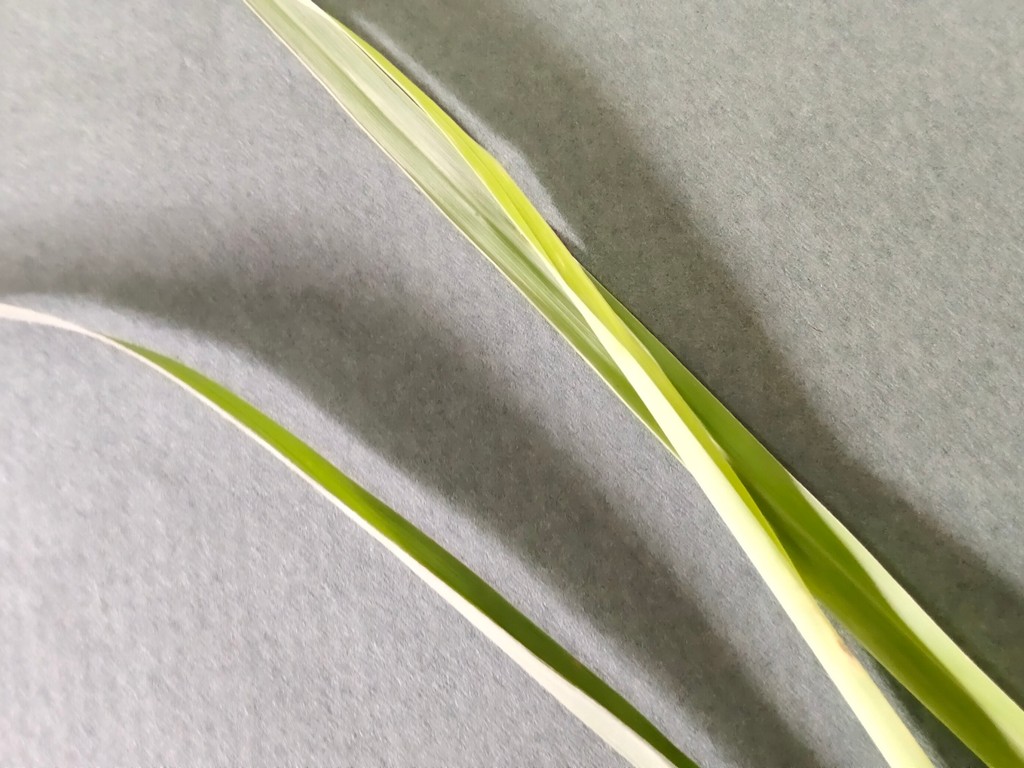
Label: Healthy